The Master and Margarita (miniseries)

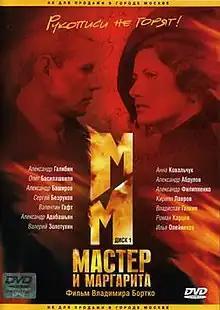
Russian DVD cover

The Master and Margarita is a Russian television mini-series produced by Russian television channel Telekanal Rossiya. based on the novel of the same name, written by Soviet writer Mikhail Bulgakov between 1928 and 1940. Vladimir Bortko directed this adaptation and was also its screenwriter. The series tagline is "Manuscripts do not burn!".